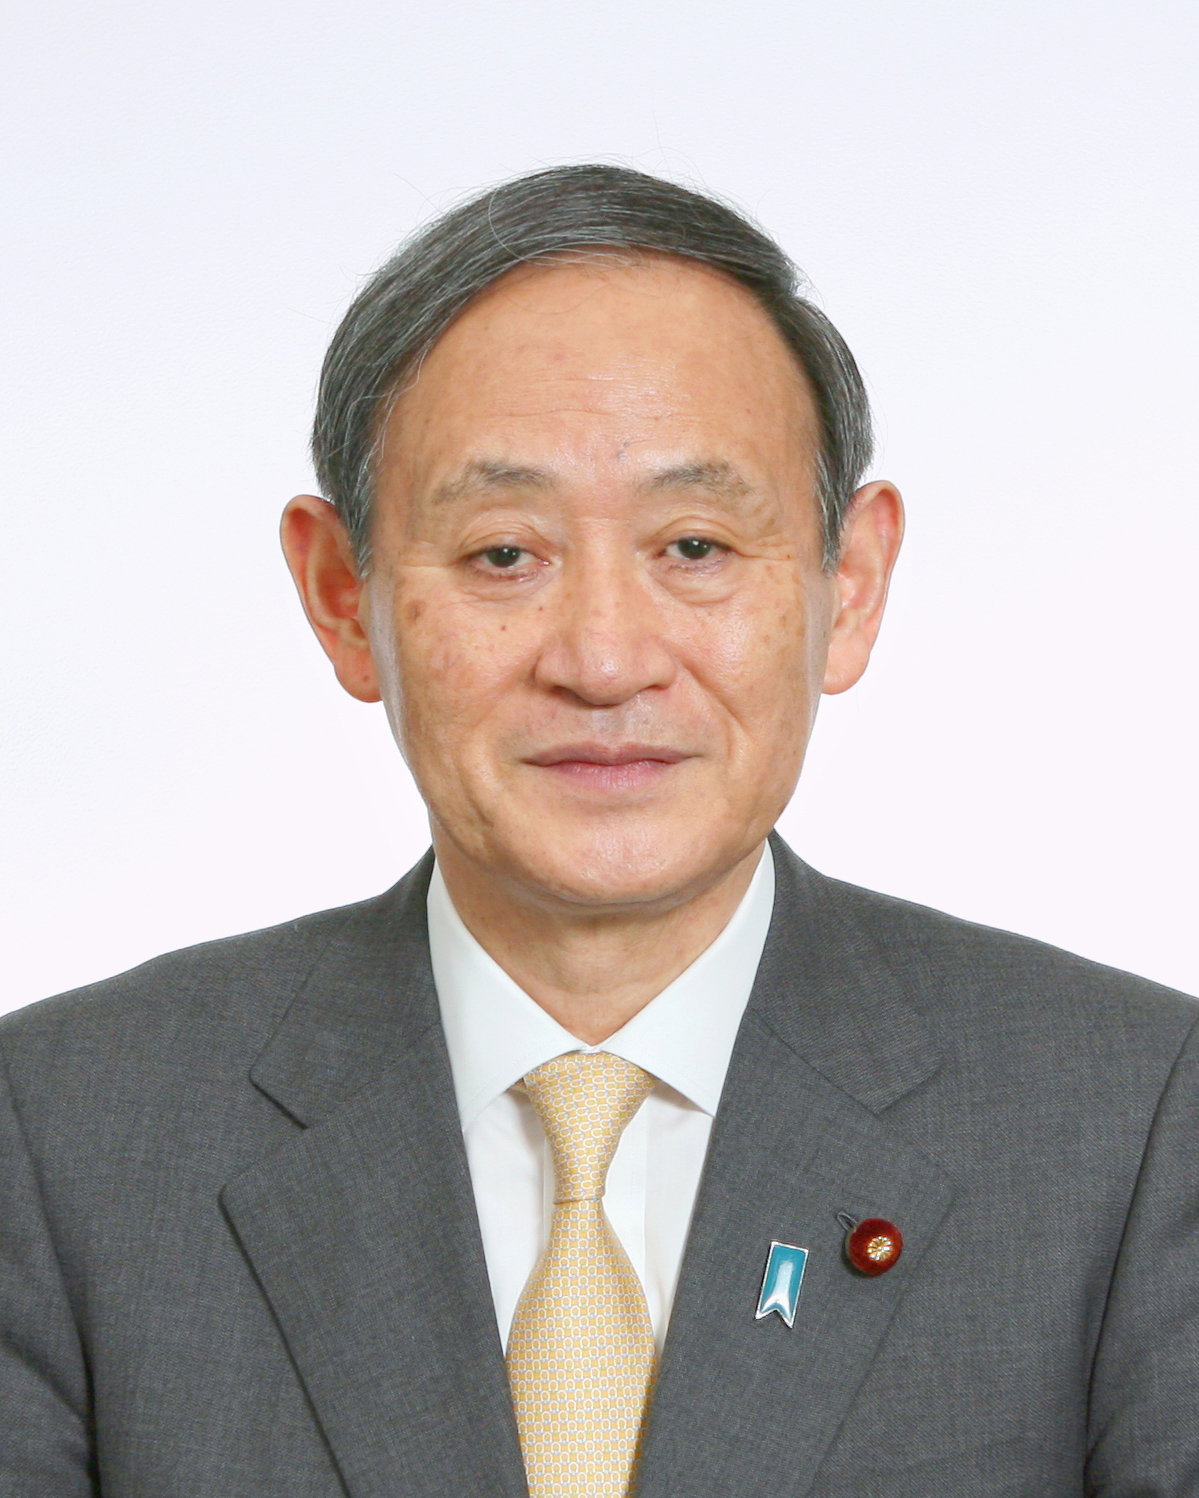
โยชิฮิเดะ ซูงะ

| name = โยชิฮิเดะ ซูงะ
| native_name_lang = ja
| image = Yoshihide Suga 20210101.jpg
| caption = ภาพถ่ายอย่างเป็นทางการ พ.ศ. 2563
| order = นายกรัฐมนตรีญี่ปุ่น
| monarch = สมเด็จพระจักรพรรดินารูฮิโตะ|จักรพรรดินารูฮิโตะ
| viceprimeminister = ทาโร อาโซ
| predecessor = ชินโซ อาเบะ
| term_start = 16 กันยายน พ.ศ. 2563
| term_end = 4 ตุลาคม พ.ศ. 2564
| successor = ฟูมิโอะ คิชิดะ
| term_end1 = 29 กันยายน พ.ศ. 2564
| office1 = พรรคเสรีประชาธิปไตย (ญี่ปุ่น)|หัวหน้าพรรคเสรีประชาธิปไตย
| term_start1 = 14 กันยายน พ.ศ. 2563
| predecessor1 = ชินโซ อาเบะ
| successor1 = ฟูมิโอะ คิชิดะ
| order2 = เลขาธิการคณะรัฐมนตรี
| primeminister2 = ชินโซ อาเบะ
| term_start2 = 26 ธันวาคม พ.ศ. 2555
| term_end2 = 14 กันยายน พ.ศ. 2563
| predecessor2 = โอซามุ ฟูจิมูระ
| successor2 = Katsunobu Katō
| order3 = รัฐมนตรีว่าการกระทรวงกิจการภายในประเทศและการสื่อสาร
| term_start3 = 26 กันยายน พ.ศ. 2549
| term_end3 = 27 สิงหาคม พ.ศ. 2550
| primeminister3 = ชินโซ อาเบะ
| predecessor3 = เฮโซ ทาเกนากะ
| successor3 = ฮิโรยะ มาซูดะ
| office4 = สมาชิกสภาผู้แทนราษฎร (ญี่ปุ่น)|สภาผู้แทนราษฎร
| term_start4 = 20 ตุลาคม พ.ศ. 2539
| constituency4 = จังหวัดคานางาวะ เขต 2
| birth_place = ยูซาวะ จังหวัดอากิตะ ญี่ปุ่น
| spouse = มาริโกะ
| children = 3 คน
| party = พรรคเสรีประชาธิปไตย (ญี่ปุ่น)|พรรคเสรีประชาธิปไตย
| alma_mater = มหาวิทยาลัยโฮเซ
โยชิฮิเดะ ซูงะ (; เกิด 6 ธันวาคม พ.ศ. 2491) เป็นนักการเมืองชาวญี่ปุ่น นายกรัฐมนตรีญี่ปุ่นและหัวหน้าพรรคพรรคเสรีประชาธิปไตย (ญี่ปุ่น)|พรรคเสรีประชาธิปไตยระหว่าง พ.ศ. 2563 ถึง 2564 โดยซูงะถือเป็นนายกรัฐมนตรีญี่ปุ่นคนใหม่คนแรกในยุคเรวะ
ก่อนเข้าดำรงตำแหน่งนายกรัฐมนตรี ซูงะดำรงตำแหน่งเลขาธิการใหญ่ของคณะรัฐมนตรี ภายใต้นายกรัฐมนตรีอาเบะ และเป็นเลขาธิการใหญ่ของคณะรัฐมนตรีที่ดำรงตำแหน่งนานที่สุดในประวัติศาสตร์ เขาเป็นสมาชิกสภาผู้แทนราษฎรจากจังหวัดคานางาวะ เขต 2 ในสภาผู้แทนราษฎร (ญี่ปุ่น)|สภาผู้แทนราษฎร ตั้งแต่ พ.ศ. 2539 และก่อนหน้านี้ดำรงตำแหน่งรัฐมนตรีว่าการกระทรวงกิจการภายในประเทศและการสื่อสาร ในสมัยของอาเบะตั้งแต่ พ.ศ. 2549 ถึง 2550
ในเดือนกันยายน พ.ศ. 2563 ซูงะได้ประกาศลงสมัครรับเลือกตั้งในตำแหน่งหัวหน้าพรรคพรรคเสรีประชาธิปไตย เพื่อสืบทอดตำแหน่งต่อจากอาเบะ ซึ่งประกาศลาออกเนื่องจากปัญหาด้านสุขภาพ จนมาถึงการเลือกตั้ง ซูงะได้รับการพิจารณาว่าเป็นผู้นำที่จะสืบทอดตำแหน่งนายกรัฐมนตรีต่อจากอาเบะ เขาได้รับการรับรองจากสมาชิกเสียงส่วนใหญ่ในพรรคล่วงหน้าก่อนการเลือกตั้ง เมื่อ 14 กันยายน เขาได้รับเลือกให้เป็นหัวหน้าพรรคคนใหม่ และได้รับคำเชิญจากจักรพรรดินารูฮิโตะให้จัดตั้งรัฐบาลในฐานะนายกรัฐมนตรีคนใหม่
==อ้างอิง==
หมวดหมู่:นายกรัฐมนตรีญี่ปุ่น
หมวดหมู่:นักการเมืองญี่ปุ่น
หมวดหมู่:บุคคลจากจังหวัดอากิตะ